Question: What kind of boat?
Tambaya: Wana irin jirgin ruwa ne?
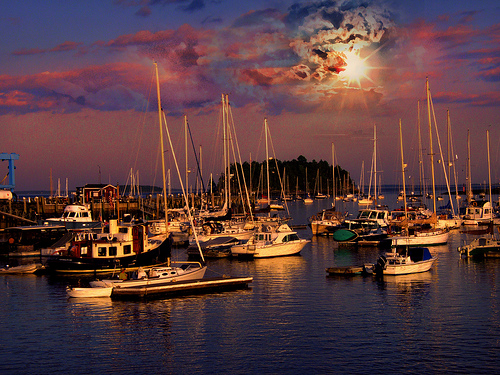
Answer: Sailboat.
Amsa: Kwala-kwale.